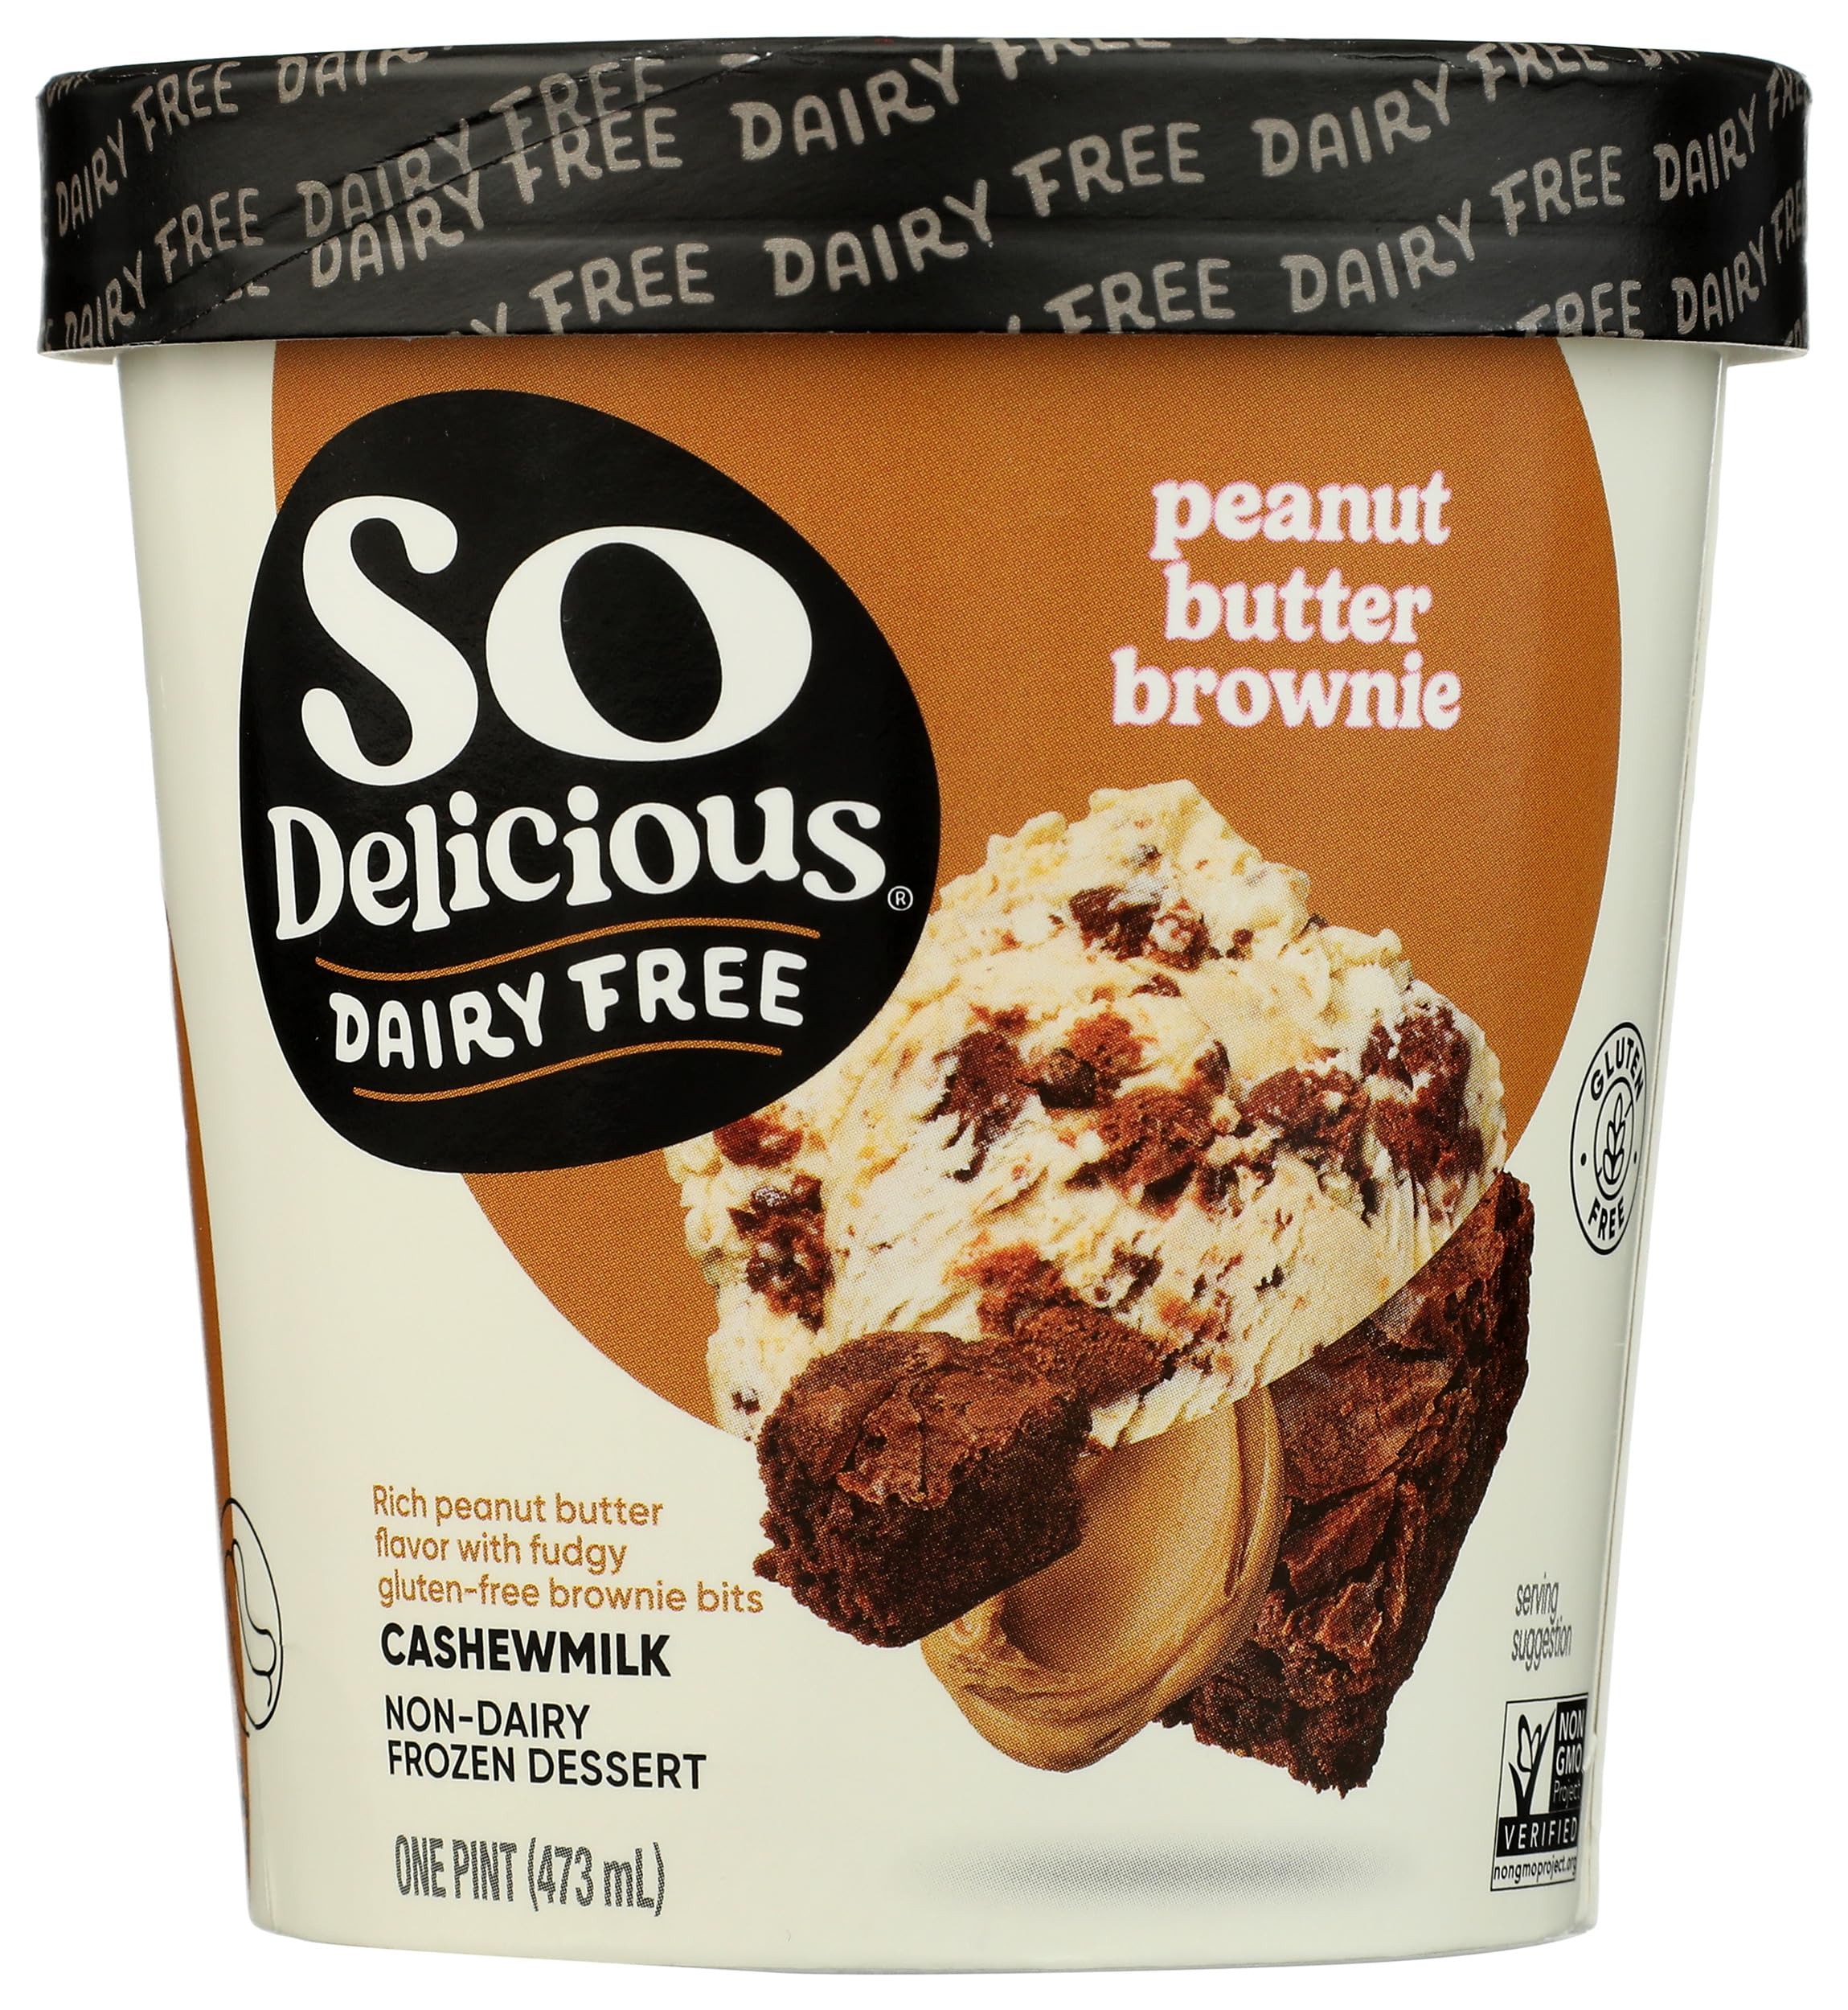
Item Name: SO DELICIOUS Peanut Butter Brownie Cashewmilk Frozen Dessert, 1 PT
Bullet Point 1: No hydrogenated fats or high fructose corn syrup allowed in any food
Bullet Point 2: No bleached or bromated flour
Bullet Point 3: No synthetic nitrates or nitrites
Product Description: Grocery Frozen
Value: 15.99
Unit: Fl Oz

Price: 5.465